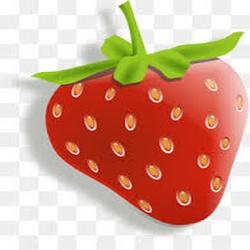
Label: Strawberry